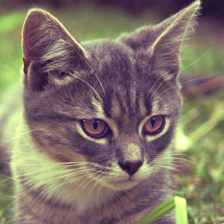
Label: animals